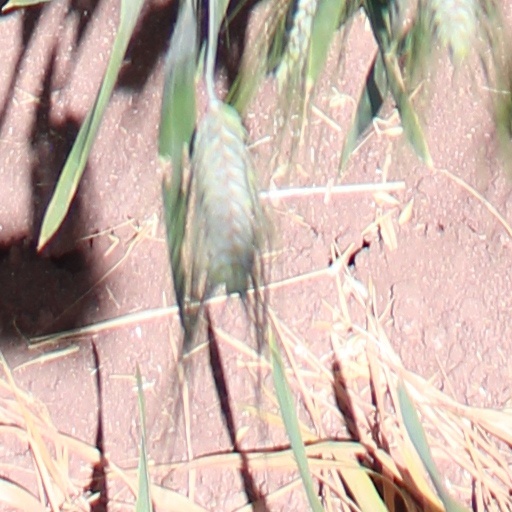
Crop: wheat